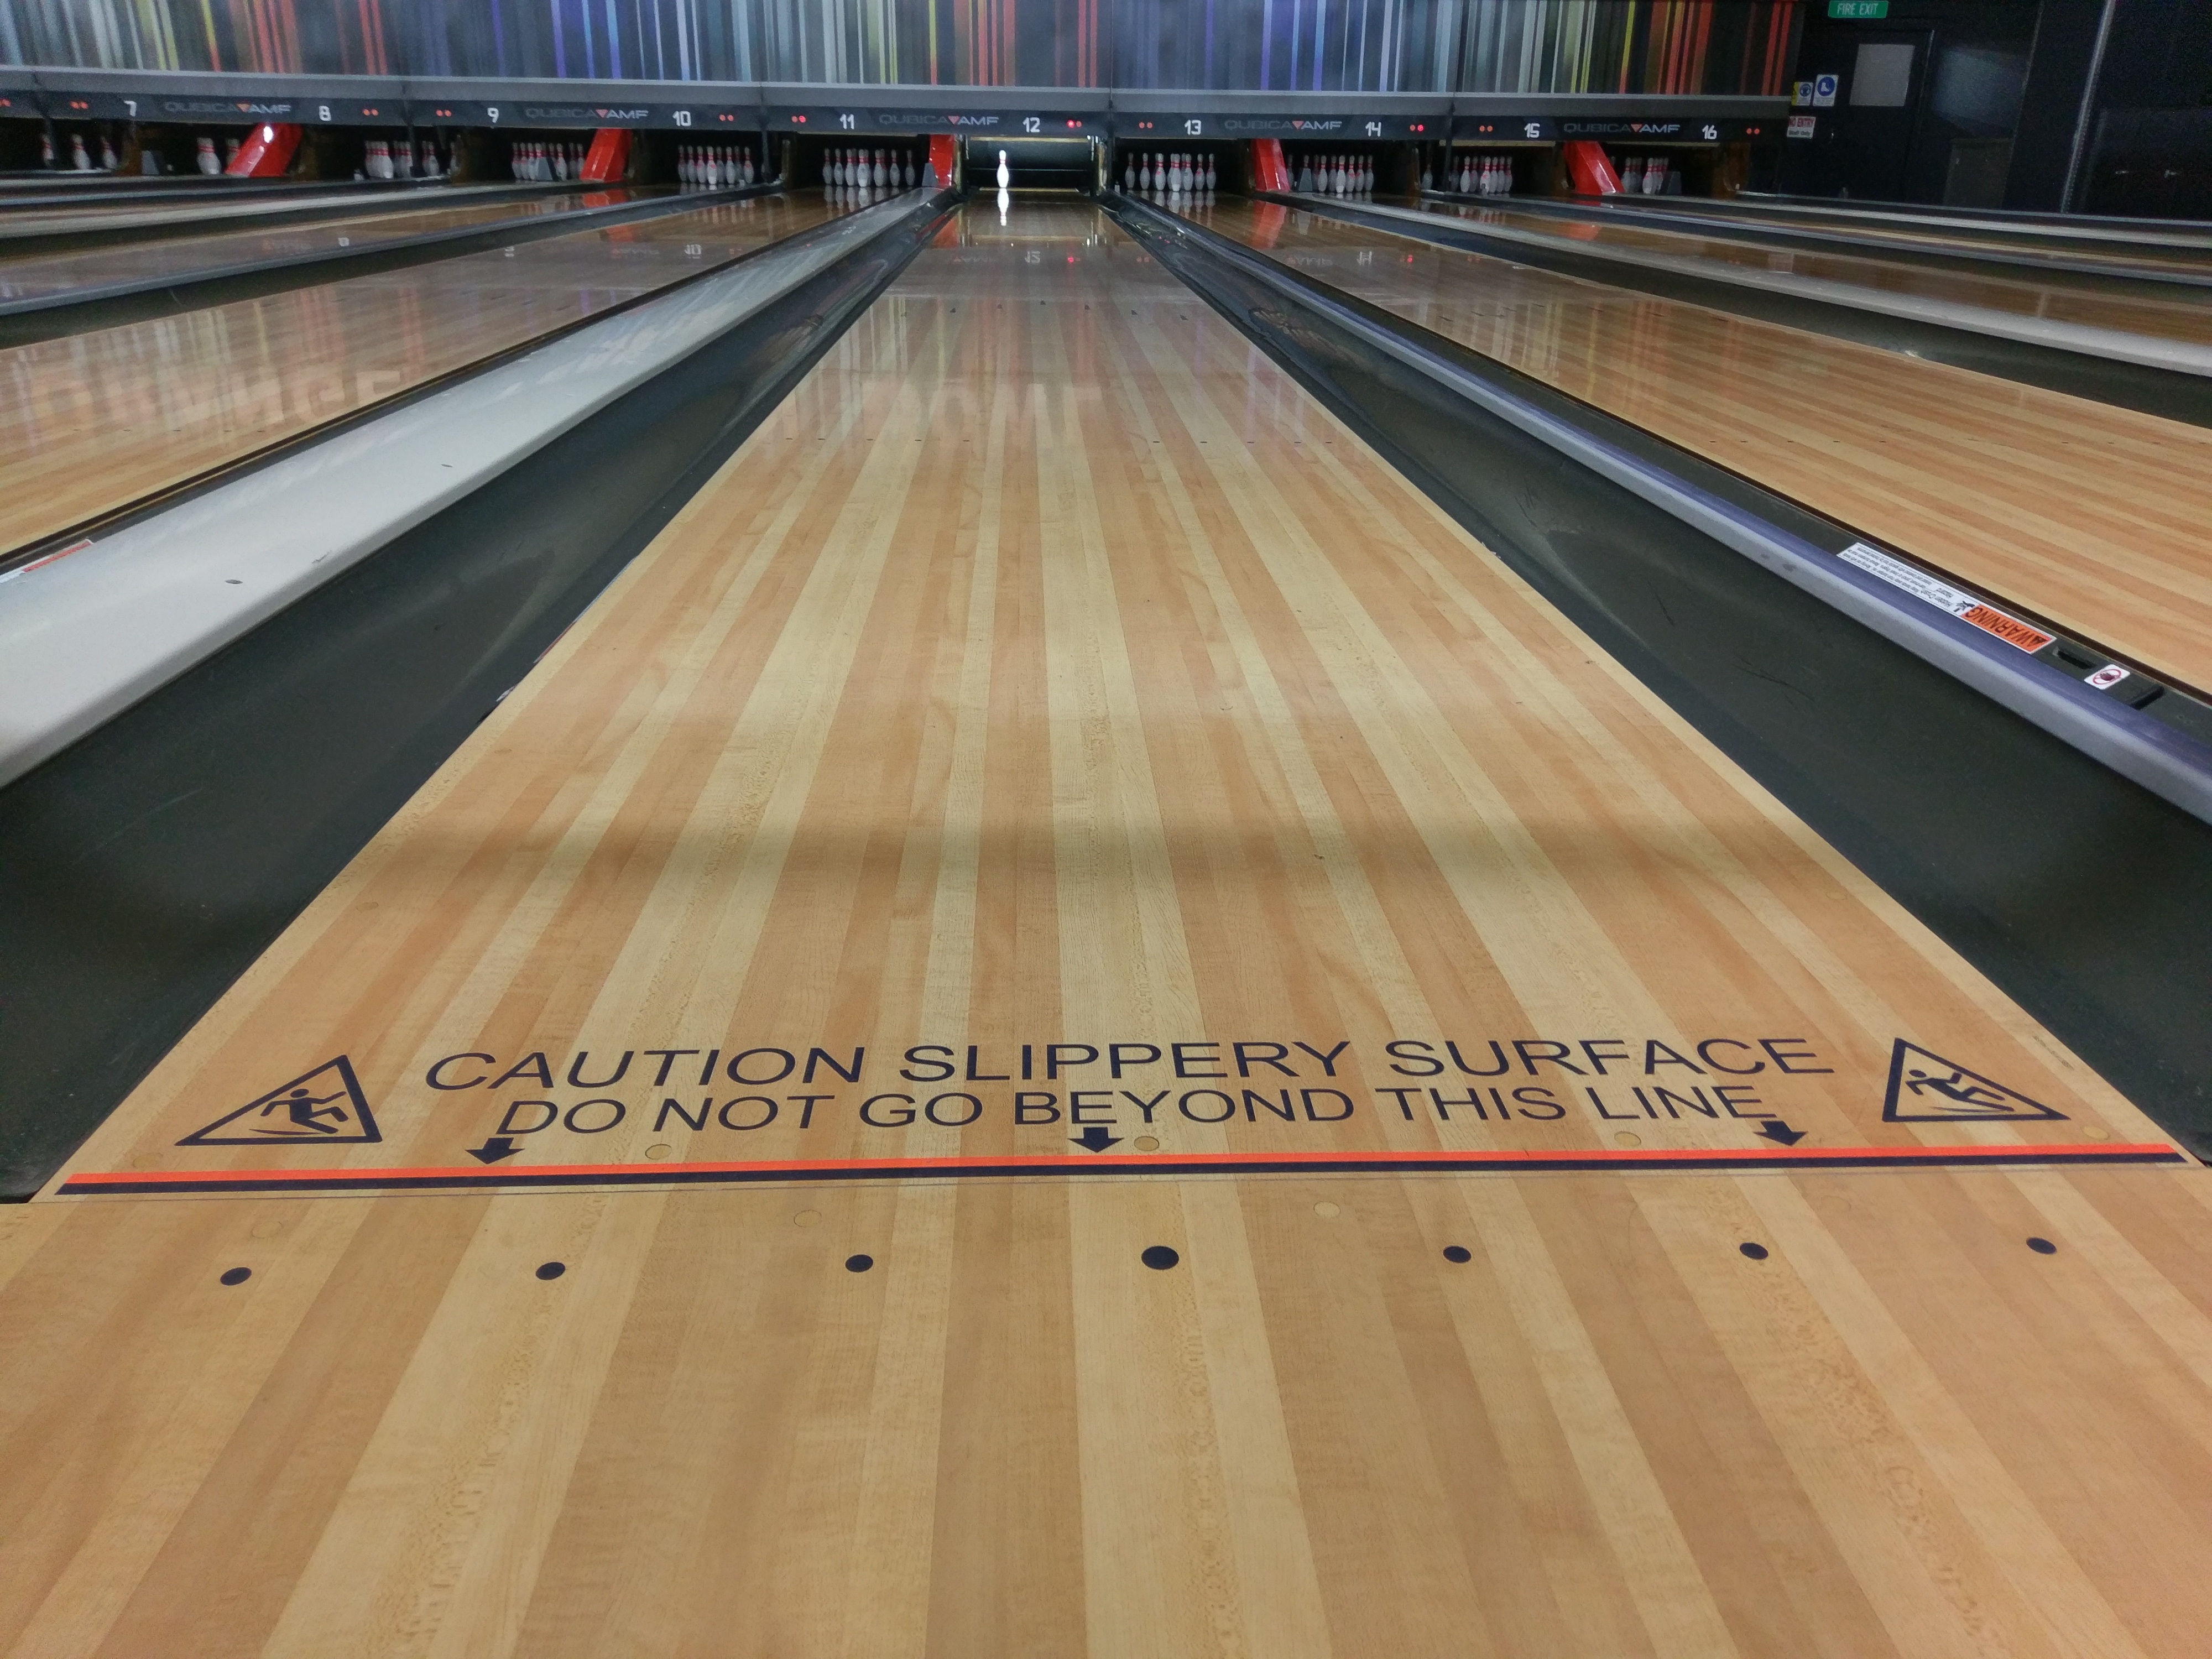
wood, floor, alley, bowling, indoors, sports, hardwood, lanes, foul, wood flooring, ball game, team sport, individual sports, cue stick, bowling pin, ten pin bowling, foul line